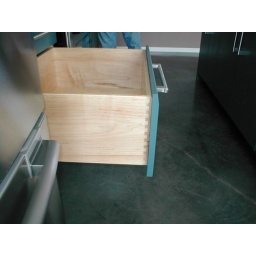
Nice drawer construction - dovetail joints. All the cabinets in the house were built by the Owners.